Paternal care

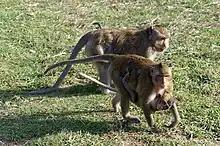
In rhesus macaque ("Macaca mulatta)" male parental care improves infant outcomes

In Cercopithecus, male involvement in the infant's interactions with conspecifics is common in many species of baboons but, between species, paternal care is not always biased towards biological offspring. Male yellow baboons ("Papio cynocephalus") direct care towards their own biological offspring. Males in this species are more likely to intervene and protect infants from harassment against other group members when the infant is predicted to be their own. Studies have shown that male yellow baboons selectively choose to remain in closer proximity to their own offspring and engage in long-term investment beyond early infancy, when the infant is at greatest risk for infanticide. Infants receiving paternal investment in yellow baboons have shown enhanced fitness and accelerated maturation through males creating a safe zone for infants to exist in. Male baboons also direct care towards unrelated offspring based on male affiliations with female mothers. Baboon males and females within a social group often exhibit “friendships” with females which begin during birth of her infant. These friendships have been observed to end abruptly if the infant dies. Males establish associations with females which they have previously mated with, resulting in affiliative behavior and protection towards her offspring. Relationships created by male and female members are significant for infant survival in chacma baboons ("Papio ursinus") because the risk of infanticide in early infancy is higher in this species. Paternal care in the form of protection for the infant is therefore more beneficial than long term investment in chacma baboons and is believed to be directed towards both biological and non-biological infants in the group.